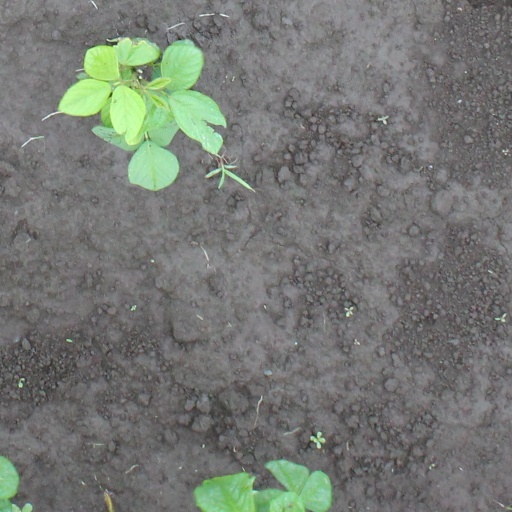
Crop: soybean